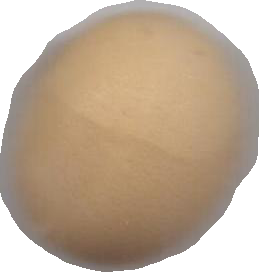
Variety: Grobogan